Marco Rossi (footballer, born 1964)

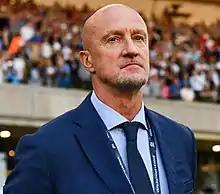
Rossi in 2022

Marco Rossi (born 9 September 1964) is an Italian and Hungarian football manager and former professional footballer who is the current manager of Hungary's national team.